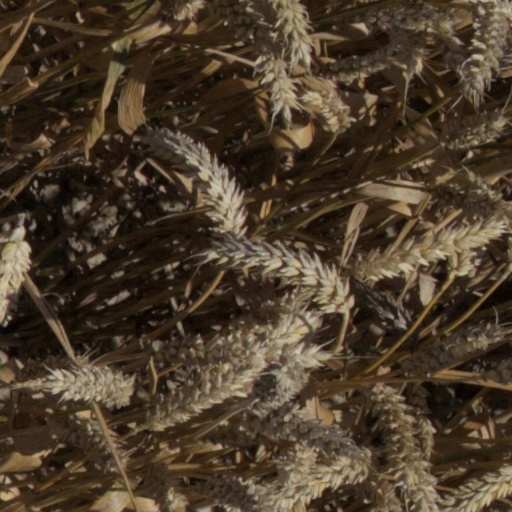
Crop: wheat